Khokhlovka

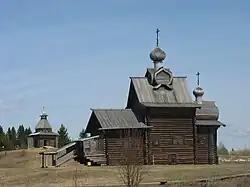
Church of Transfiguration and a watchtower

The museum regularly hosts various ethnic and cultural festivals and holidays. In winter it's Maslenitsa (February or March). The most important summer events are The military reconstruction festival Great Maneuvers on the Khokhlovka's Hills and the ethnofuturistic international festival KAMWA, which are held every year in Khokhlovka.